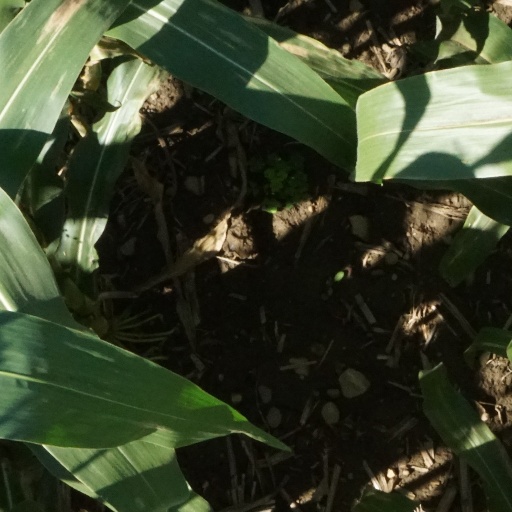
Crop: maize; corn